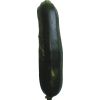
Label: Zucchini dark 1